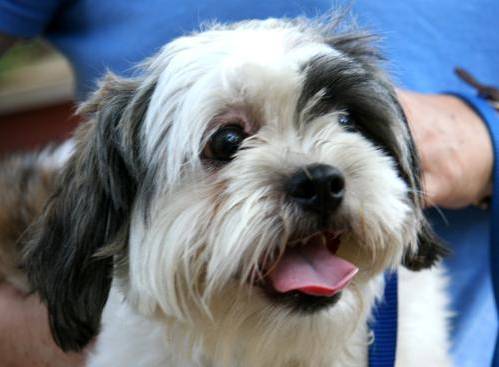
Label: dog